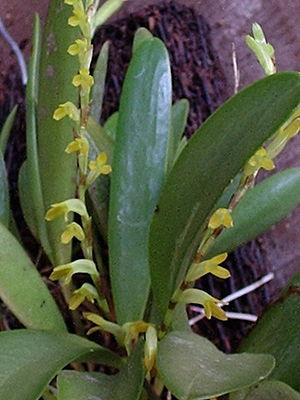
Pleurothallis est le plus important genre d'orchidées. Il compte plus de 1 200 espèces voire plus de 2 000 espèces.
La flore en Colombie se caractérise par une biodiversité importante, avec le taux le plus élevé d'espèces par unité de surface à travers le monde. Plus de 130 000 espèces ont été signalées sur le territoire colombien.